Banff, Macduff and Turriff Junction Railway

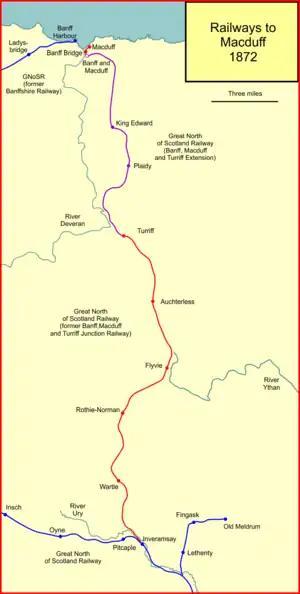
System map of the railways to Macduff

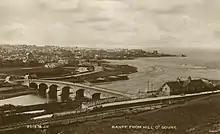
Banff Bridge station, Banff Bridge and Banff itself

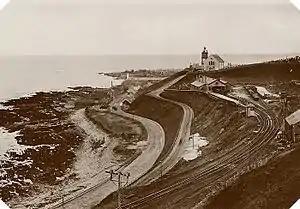
Macduff Railway station photographed prior to WW2.

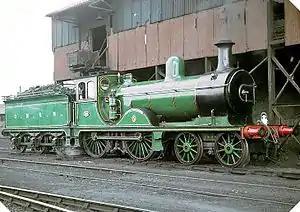
Gordon Highlander taking on coal in 1964.

As the railway network further south took shape, Aberdeen was connected to the south by the Aberdeen Railway, in 1850. Already consideration had been given to further railway routes in that part of Scotland, and this resulted in the Great North of Scotland Railway being given its authorising act of Parliament, the Great North of Scotland Railway Act 1846 (9 & 10 Vict. c. ciii), on 26 June 1846.